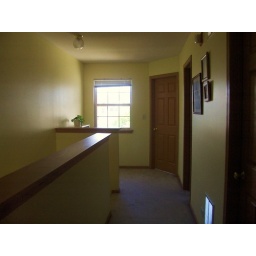
The loft area in front of the second bedroom is roomy enough for bookshelves and a computer table